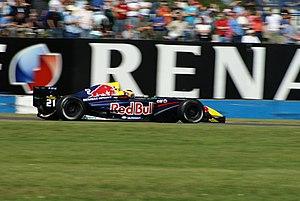
Filipe Miguel Albuquerque est un pilote automobile portugais.